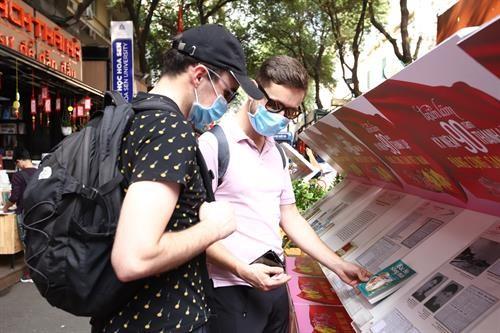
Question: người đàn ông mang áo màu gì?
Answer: người đàn ông mang áo màu trắng